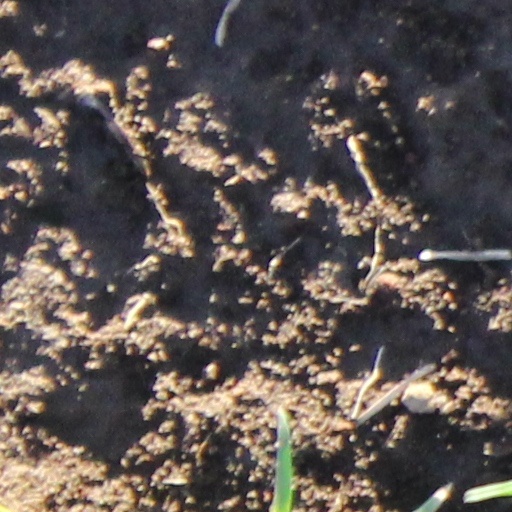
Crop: wheat